Toyohara Kunichika

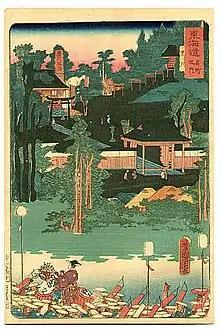
Toyohara Kunichika: Toyokawa — The Scenic Places of Tokaido (1863)

In 1863 Kunichika was one of a number of artists who contributed landscape prints to two series of famous Tokaido scenes commissioned to commemorate the journey made by the shōgun Iemochi from Edo to Kyoto to pay his respects to the emperor. Otherwise, his landscapes were primarily theater sets, or backgrounds for groups of beauties enjoying the out-of-doors. He recorded some popular myths and tales, but rarely illustrated battles. When portraying people he only occasionally showed figures wearing Western dress, despite its growing popularity in Japan. He is known to have done some "shunga" (erotic art) prints but attribution can be difficult as, like most artists of the time, he did not always sign them.